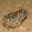
Label: frog